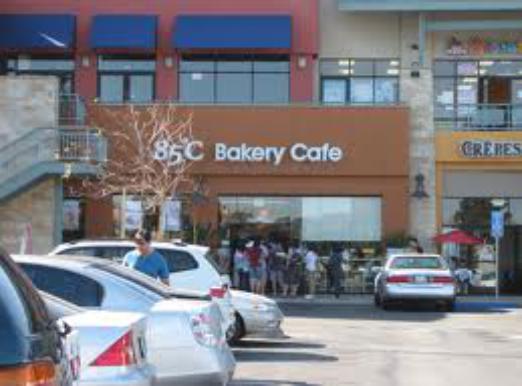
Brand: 85C Bakery Cafe
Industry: Food